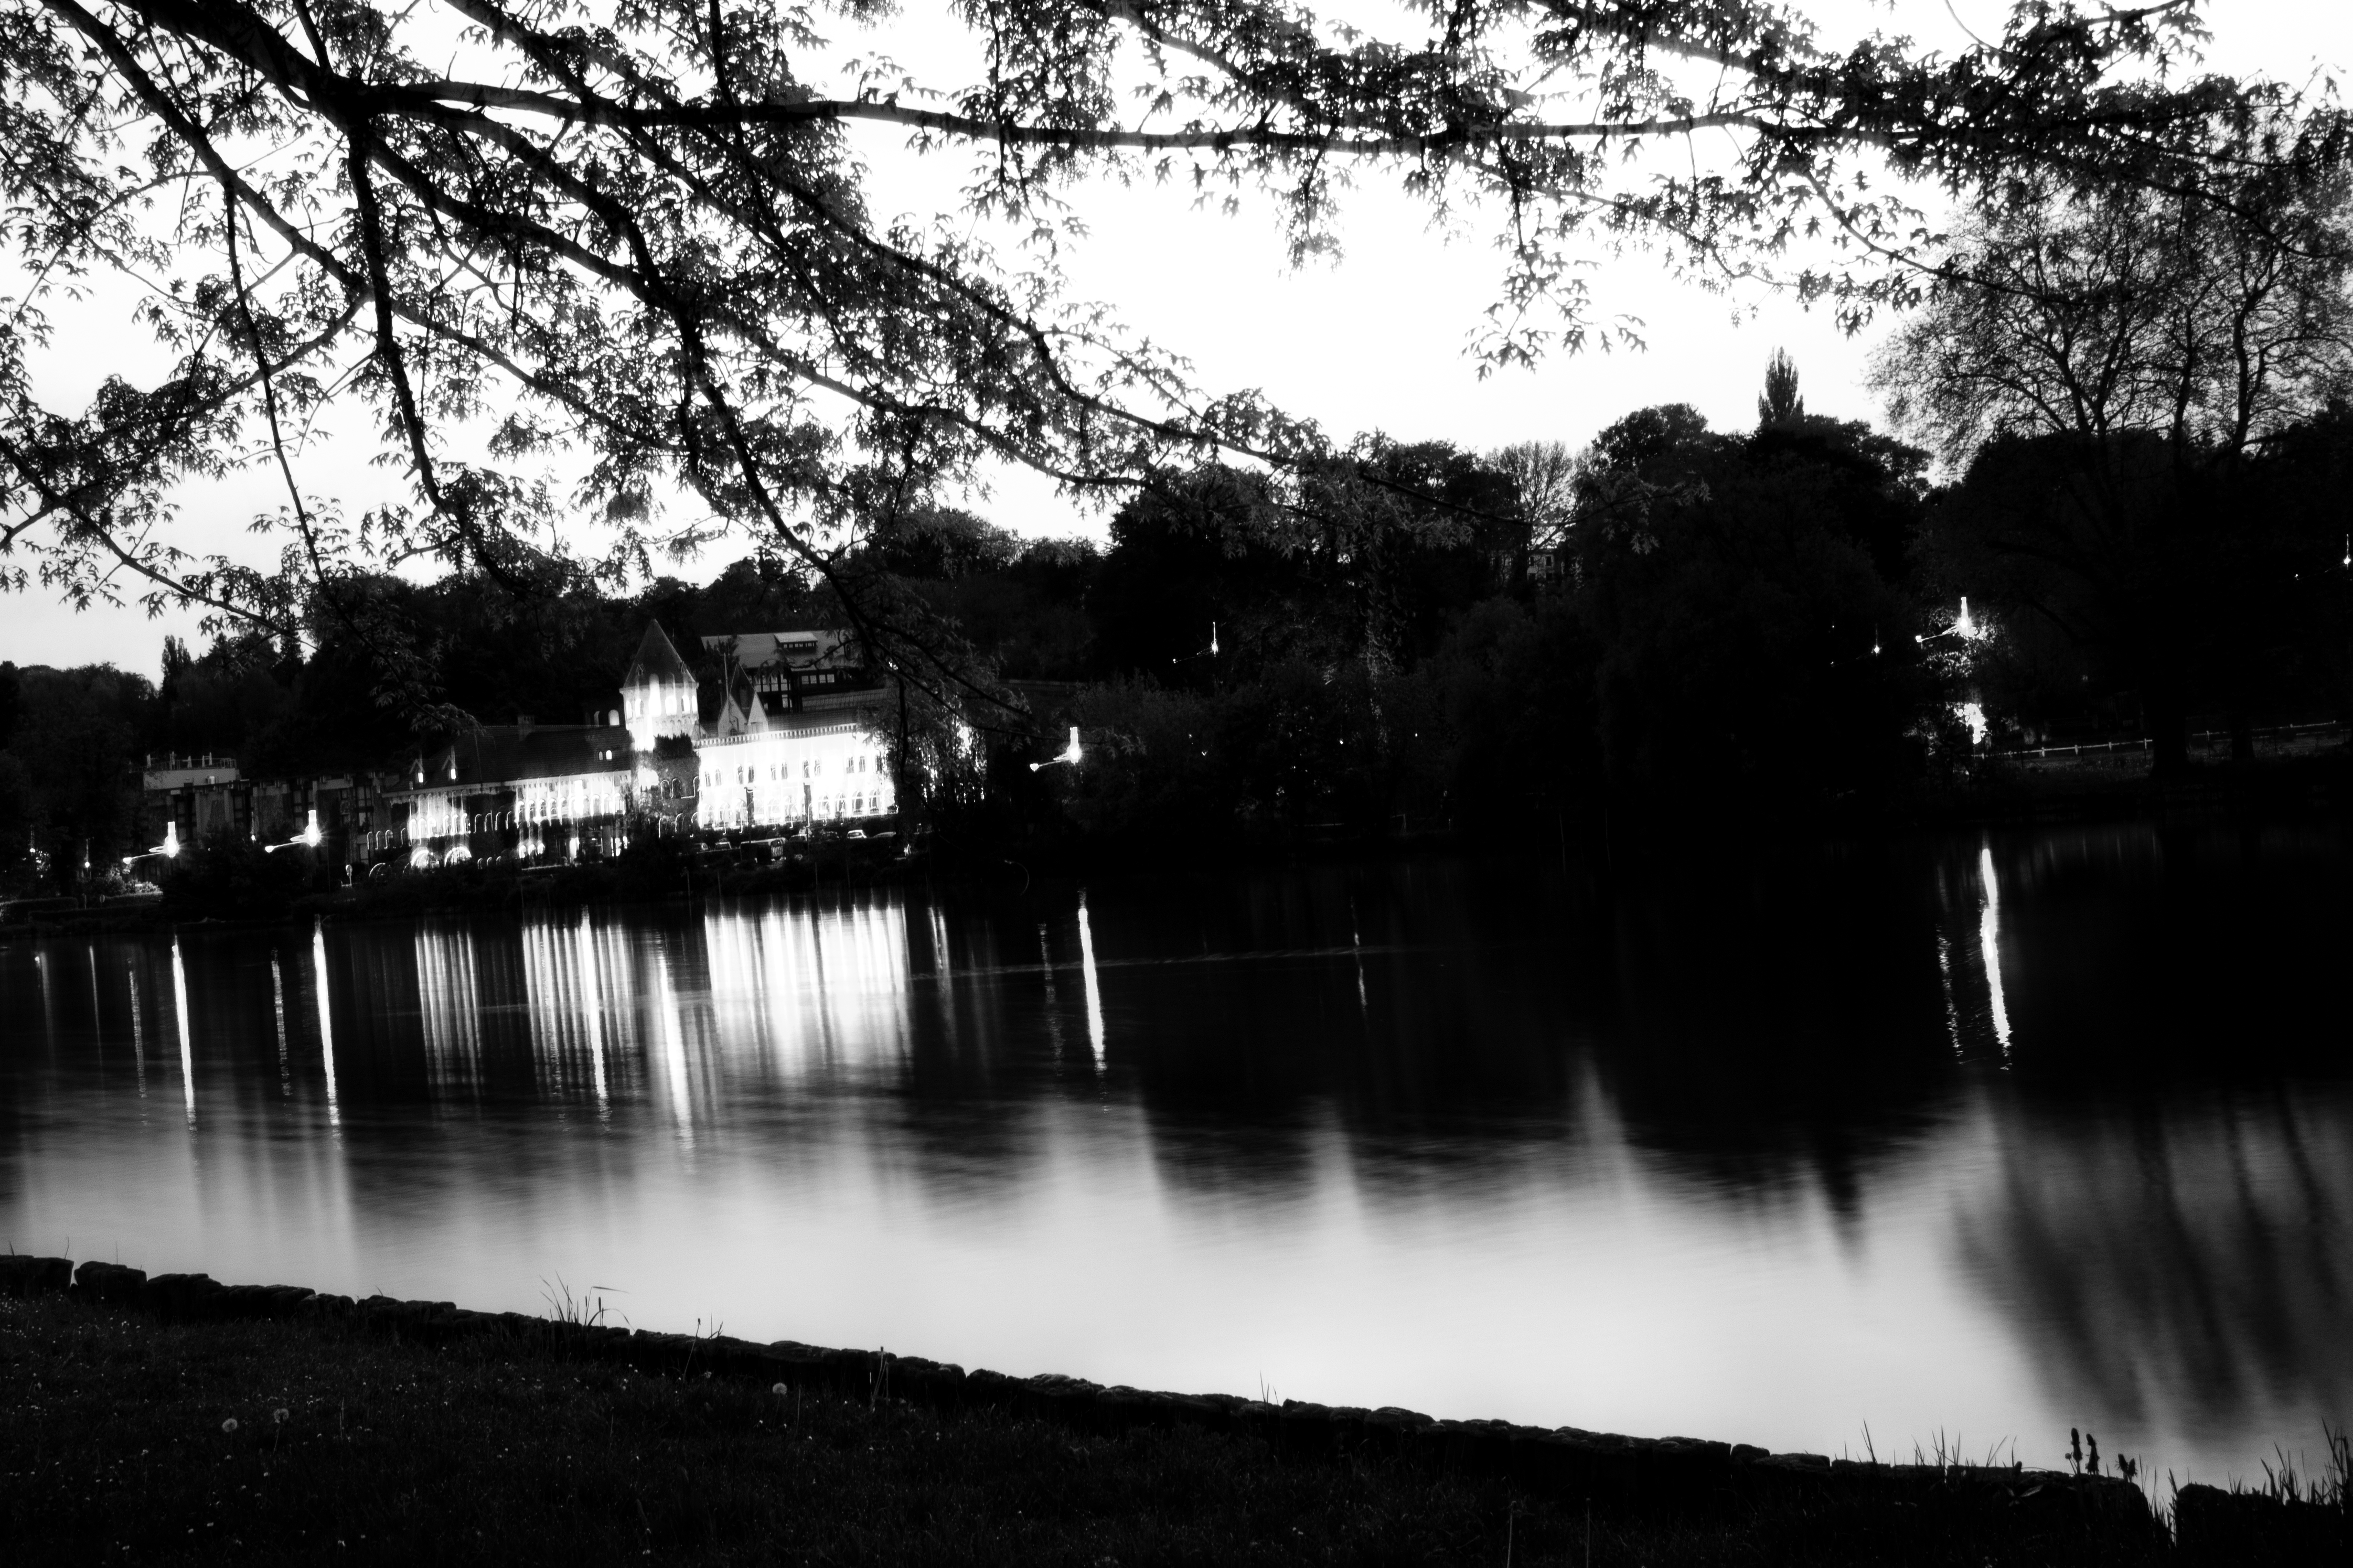
tree, light, black and white, lake, river, reflection, canon, castle, darkness, monochrome, waterway, belgium, eosm, lac, genval, monochrome photography